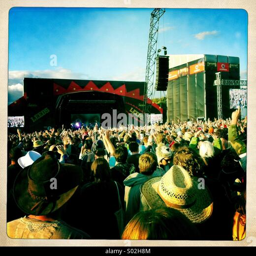
in the crowd at a music festival